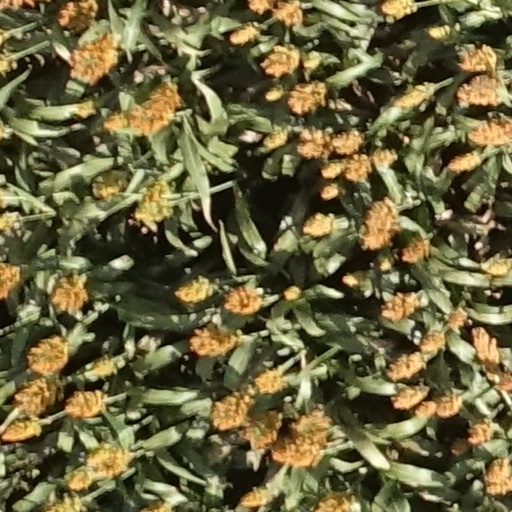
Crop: sorghum